Lidia Quaranta

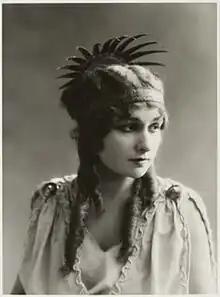
A young Lidia Quaranta

Lidia Gemma Mattia Quaranta was born in Turin, Italy, the older sister of twins Isabella and Letizia Quaranta, who later on also became actresses. She began her stage career in the theatre company of Italian actor and director Dante Testa.